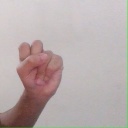
अक्षर: स